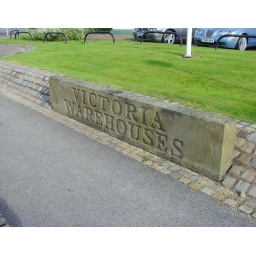
Stone sign from Victoria Warehouse, now in front of car dealership, Preston Marina